Batavia, Dutch East Indies

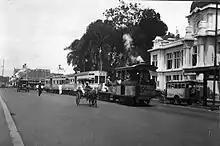
Trams in Molenvliet

Batavia's sugar industry declined during the 1730s, with rising unemployment and social disorder. In 1739, there were 10,574 Chinese people living in the Ommelanden. Tensions grew as the colonial government attempted to restrict Chinese immigration with deportations to Ceylon and South Africa.